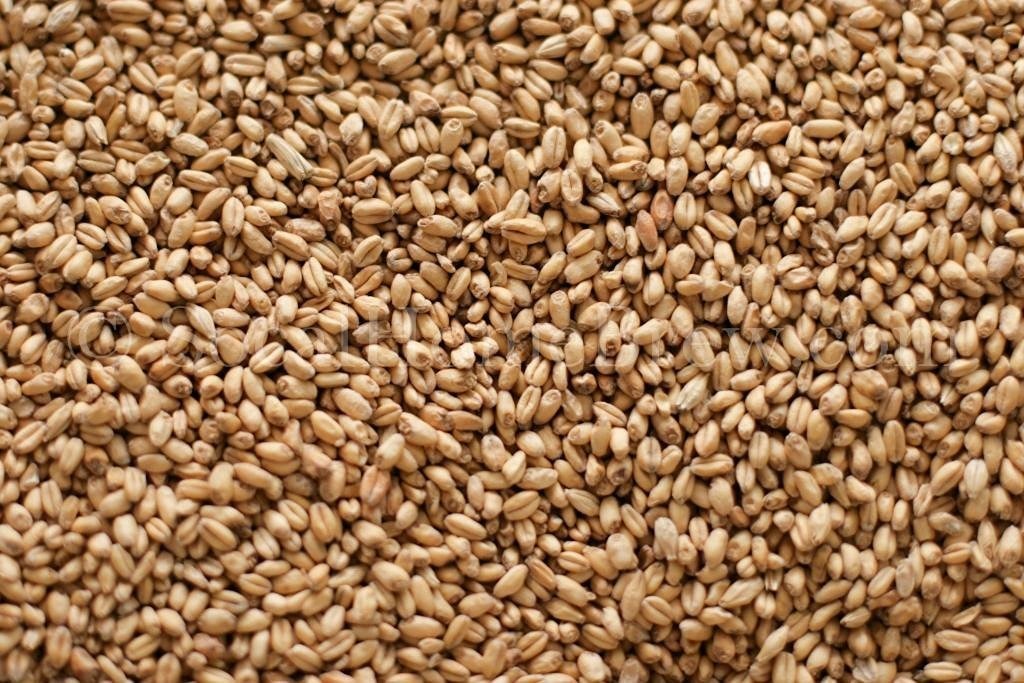
Item Name: White Wheat Malt 10 lb
Bullet Point 1: White Wheat Malt
Bullet Point 2: 10 Lb.
Bullet Point 3: Ideal Base Malt For Any Wheat Beer
Bullet Point 4: Sweet, Malty, Wheat-Like
Value: 1.0
Unit: Count

Price: 29.98